George Pérez

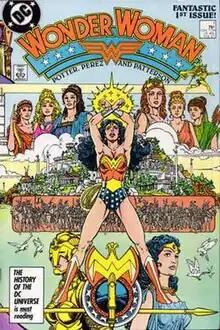
Cover of "Wonder Woman" vol. 2 #1 (February 1987)

Pérez played a key role in the 1987 reboot of the Wonder Woman franchise. Writer Greg Potter spent several months working with editor Janice Race on new concepts for the character, before being joined by Pérez. Inspired by John Byrne and Frank Miller's work on refashioning Superman and Batman, Pérez came in as the plotter and penciler of the series, which tied the character more closely to the Greek gods and jettisoned many other elements of her history. Pérez at first worked with Potter and Len Wein on the stories, but eventually took over the full scripting chores. Later, Mindy Newell joined Pérez as co-writer for nearly a year. While not as popular as either "Titans" or "Crisis", the series was a very successful relaunch of one of DC's flagship characters. Pérez would work on the title for five years, leaving as artist after issue #24, but remaining as writer up to issue #62, leaving in 1992. Pérez returned to the character in 2001, co-writing a two-part story in issues #168–169 with writer/artist Phil Jimenez. Pérez also drew the cover for "Wonder Woman" #600 (Aug. 2010) as well as some interior art. For the successful 2017 "Wonder Woman" feature film, director Patty Jenkins would credit Pérez's work on the title character as a major influence, on par with the work of the original creator, William Moulton Marston.